Léon Morin, Priest

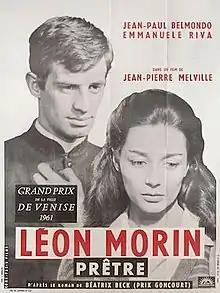
Film poster

Léon Morin, Priest is a 1961 French drama film directed by Jean-Pierre Melville. It was adapted by Melville from Béatrix Beck's novel "The Passionate Heart" (French: "Léon Morin, prêtre"), which won the Prix Goncourt in 1952. Set during WWII in Occupied France, the film stars Emmanuelle Riva as a jaded, lapsed Catholic mother and widow of a Jewish husband, who finds herself falling in love with a young, altruistic priest, played by Jean-Paul Belmondo.